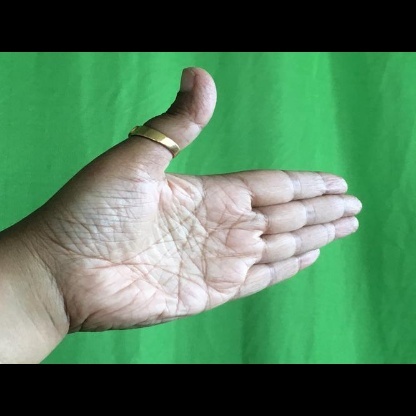
Mudra: Ardhachandran